Suzanne Royce

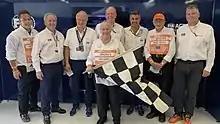
In honor of her retirement, Suzanne Royce is presented with the checkered flag from the 2021 US Grand Prix at COTA. Accompanied by (L to R) Adam Gavalla (F1 Deputy Chief Scrutineer), Tim Mayer (FIA Steward and COTA race organizer), Jo Bauer (FIA Technical Delegate), Dennis Dean (FIA Steward), Michael Masi (FIA Race Director), Michael Royce (F1 Deputy Chief Scrutineer), and Paul Walter (FIA and IMSA). The flag was signed by the top three finishers of the race (Max Verstappen, Lewis Hamilton, and Sergio Perez), FIA officials, and members of her 2021 scrutineering team.

In 2012, Royce co-authored a book entitled "Learn & Compete: A Primer for Formula SAE, Formula Student, and Formula Hybrid Teams." The book provides an introduction to the engineering and team management aspects that students may want to consider as they participate in the Formula SAE, Formula Student, or Formula Hybrid competitions.